John Zenevisi

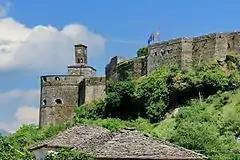
Castle of Gjirokastër was Gjon Zenebishi's capital

John was born into the Zenebishi family which was a wealthy and noble Albanian family from the Zagoria region, between Përmet and Gjirokastër. He was one of the most notable members of this family. After the Ottomans captured the region of Epirus, some members of the family fled to Morea, while other members held high positions within the Ottoman hierarchy.